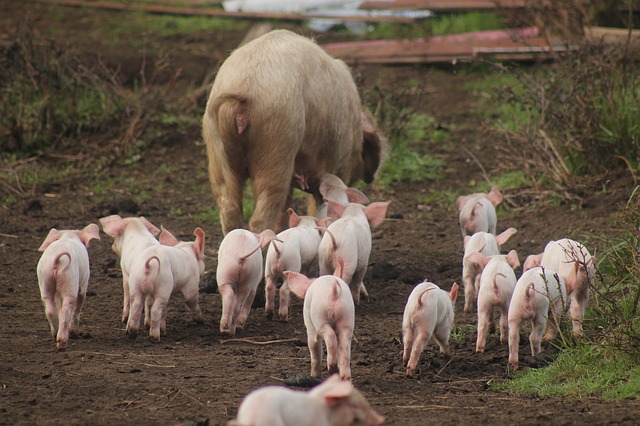
Label: pecora